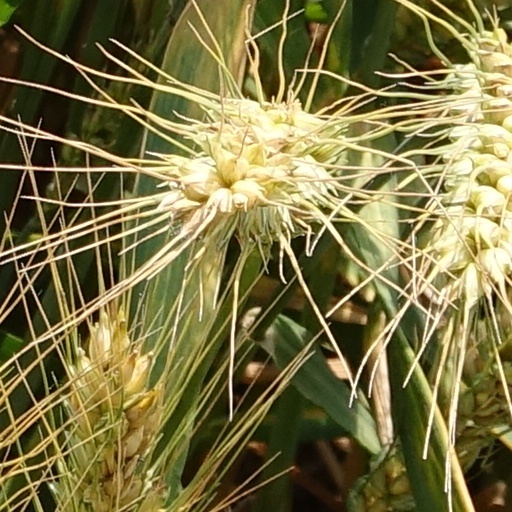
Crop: wheat